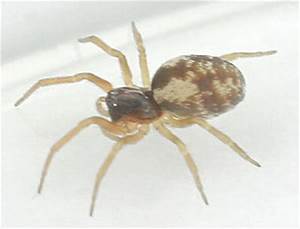
Label: spider